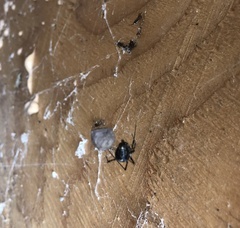
Species: Parasteatoda_tepidariorum